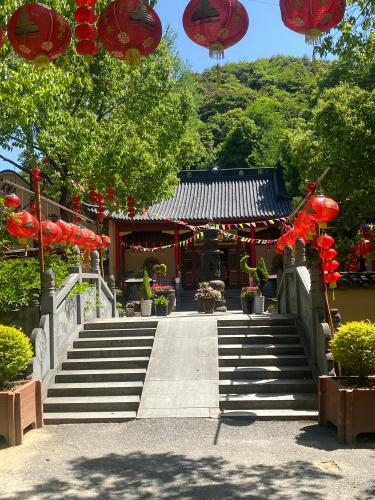
地标名称：宝寿寺
所在城市：杭州市·西湖区